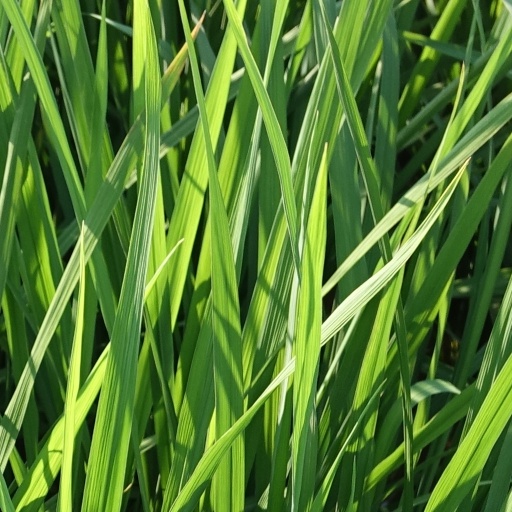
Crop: rice